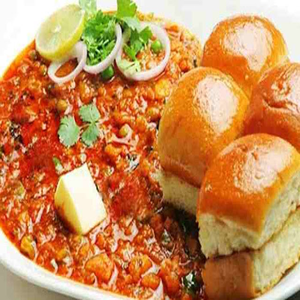
Dish: pavbhaji